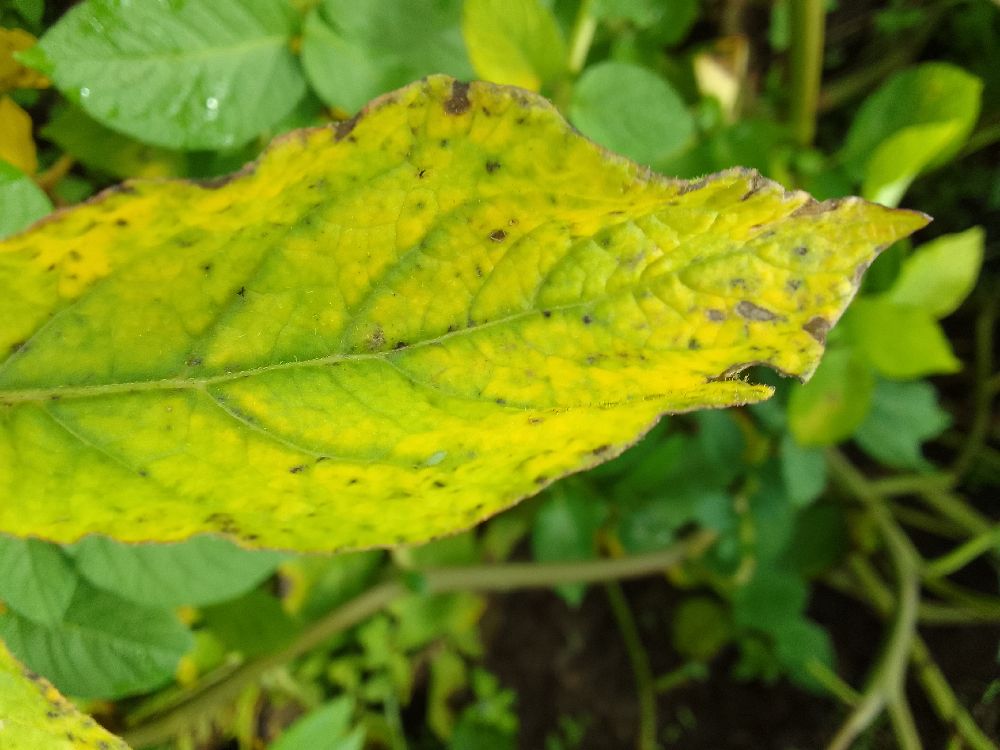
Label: Early blight